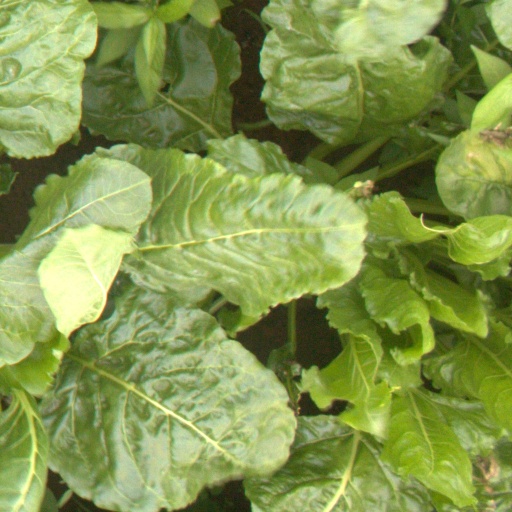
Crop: sugar beet